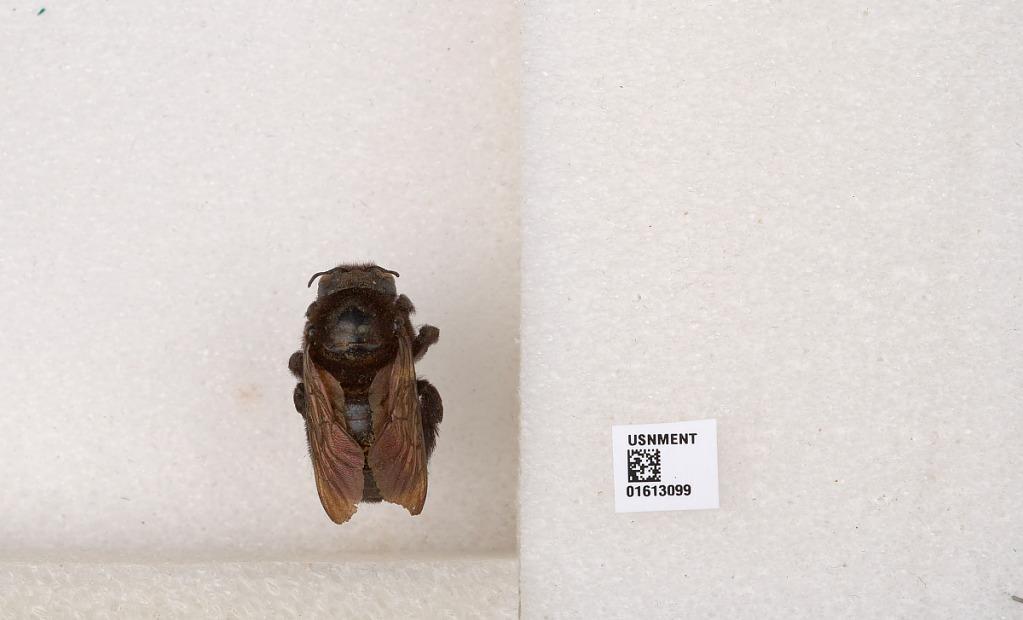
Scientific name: Xylocopa (Neoxylocopa) varipuncta Patton